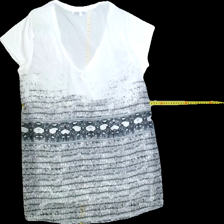
View: back
Type: T-shirt
Category: Ladies
Brand: Not Applicable
Colors: Black, White, Grey, Multicolor
Material: 100%cotton
Pattern: Logo print
Cut: Regular, C-collar
Size: L
Season: All
Trend: No trend
Stains: Yes
Price range: <50
Recommended usage: Export